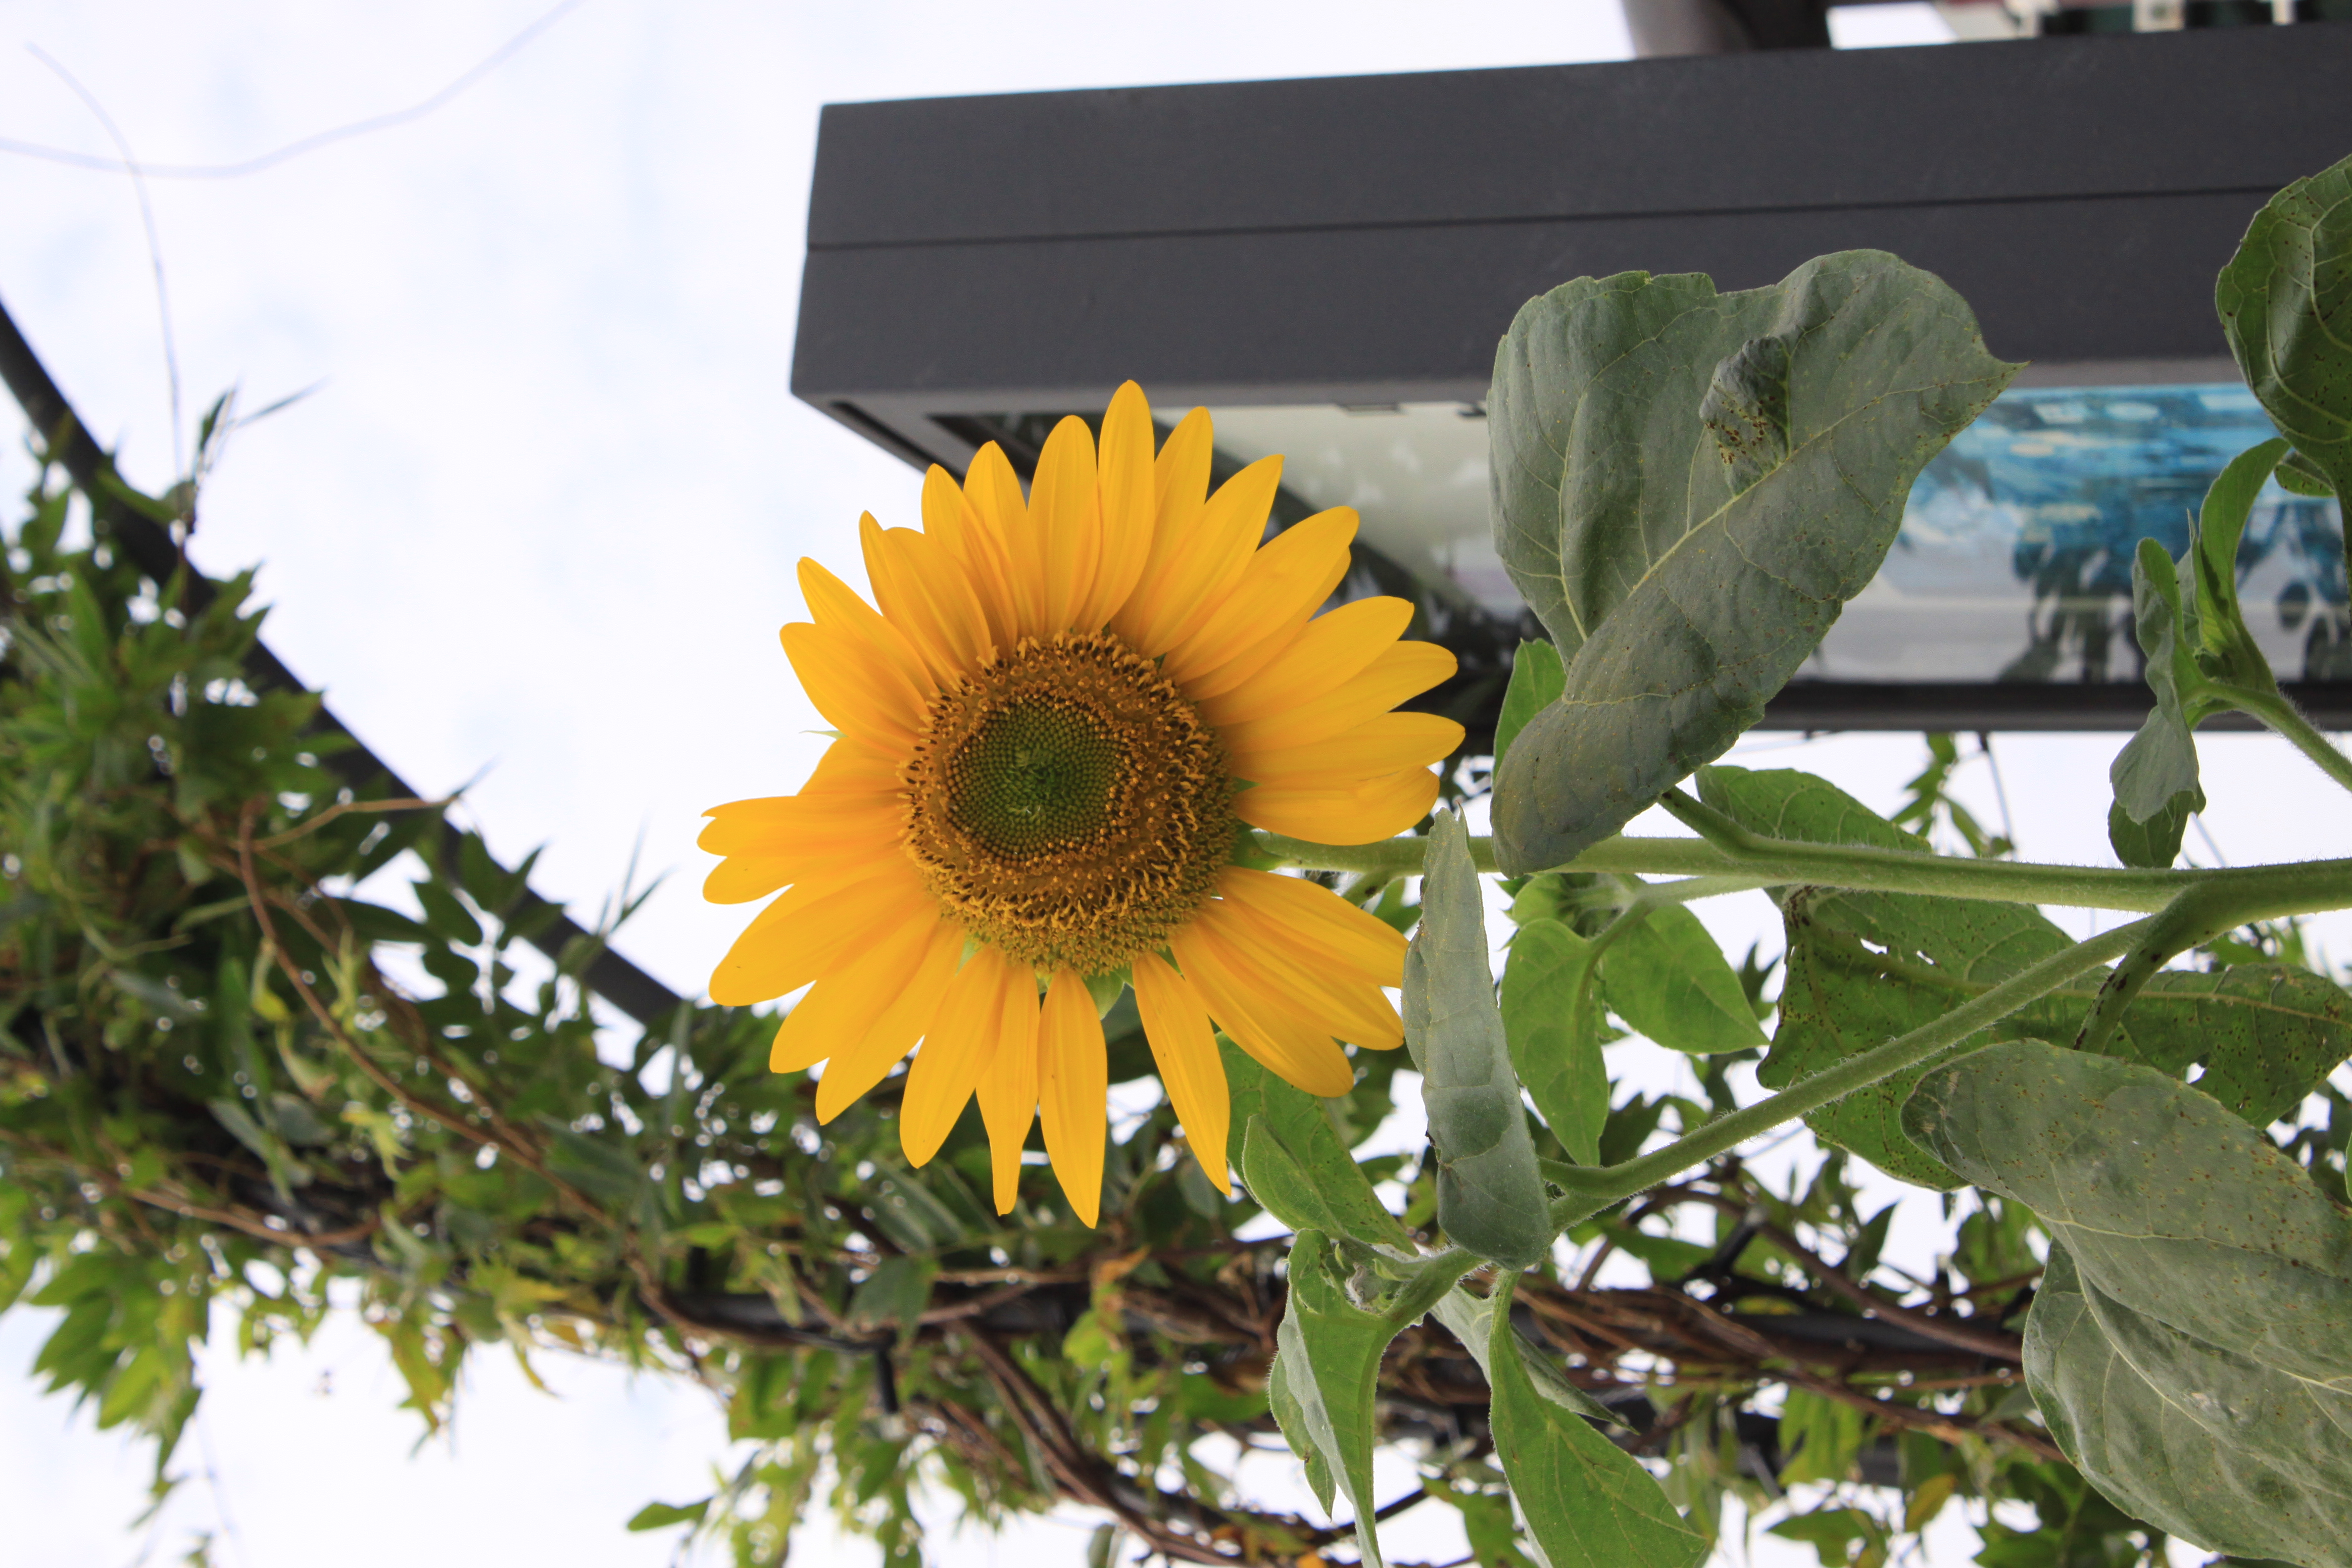
sunflower, flower, yellow flower, tall flower, yellow, plant, flowering plant, petal, annual plant, daisy family, sunflower seed, asterales, pollen, wildflower, cuisine, perennial plant